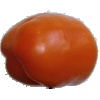
Label: orange_pepper